Patrick Leslie

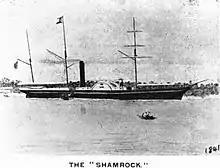

On his return to Sydney Leslie married Catherine (Kate), daughter of Hannibal Hawkins Macarthur, at Parramatta on 9 September 1840. His best man at the wedding was Stuart Donaldson. On 2 July 1840, the first head station was established by Walter Leslie at Toolburra. Walter and George Leslie then set about building a residence at Canning Downs. Although the three Leslie brothers claimed all the land to the head of the Condamine River, including its tributaries, they were forced to give up most of the claim to new arrivals because of the requirement that all land claimed had to be adequately stocked.